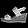
Label: Sandal